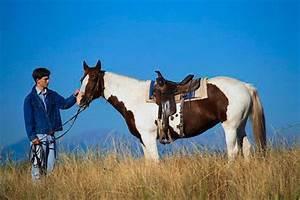
horse